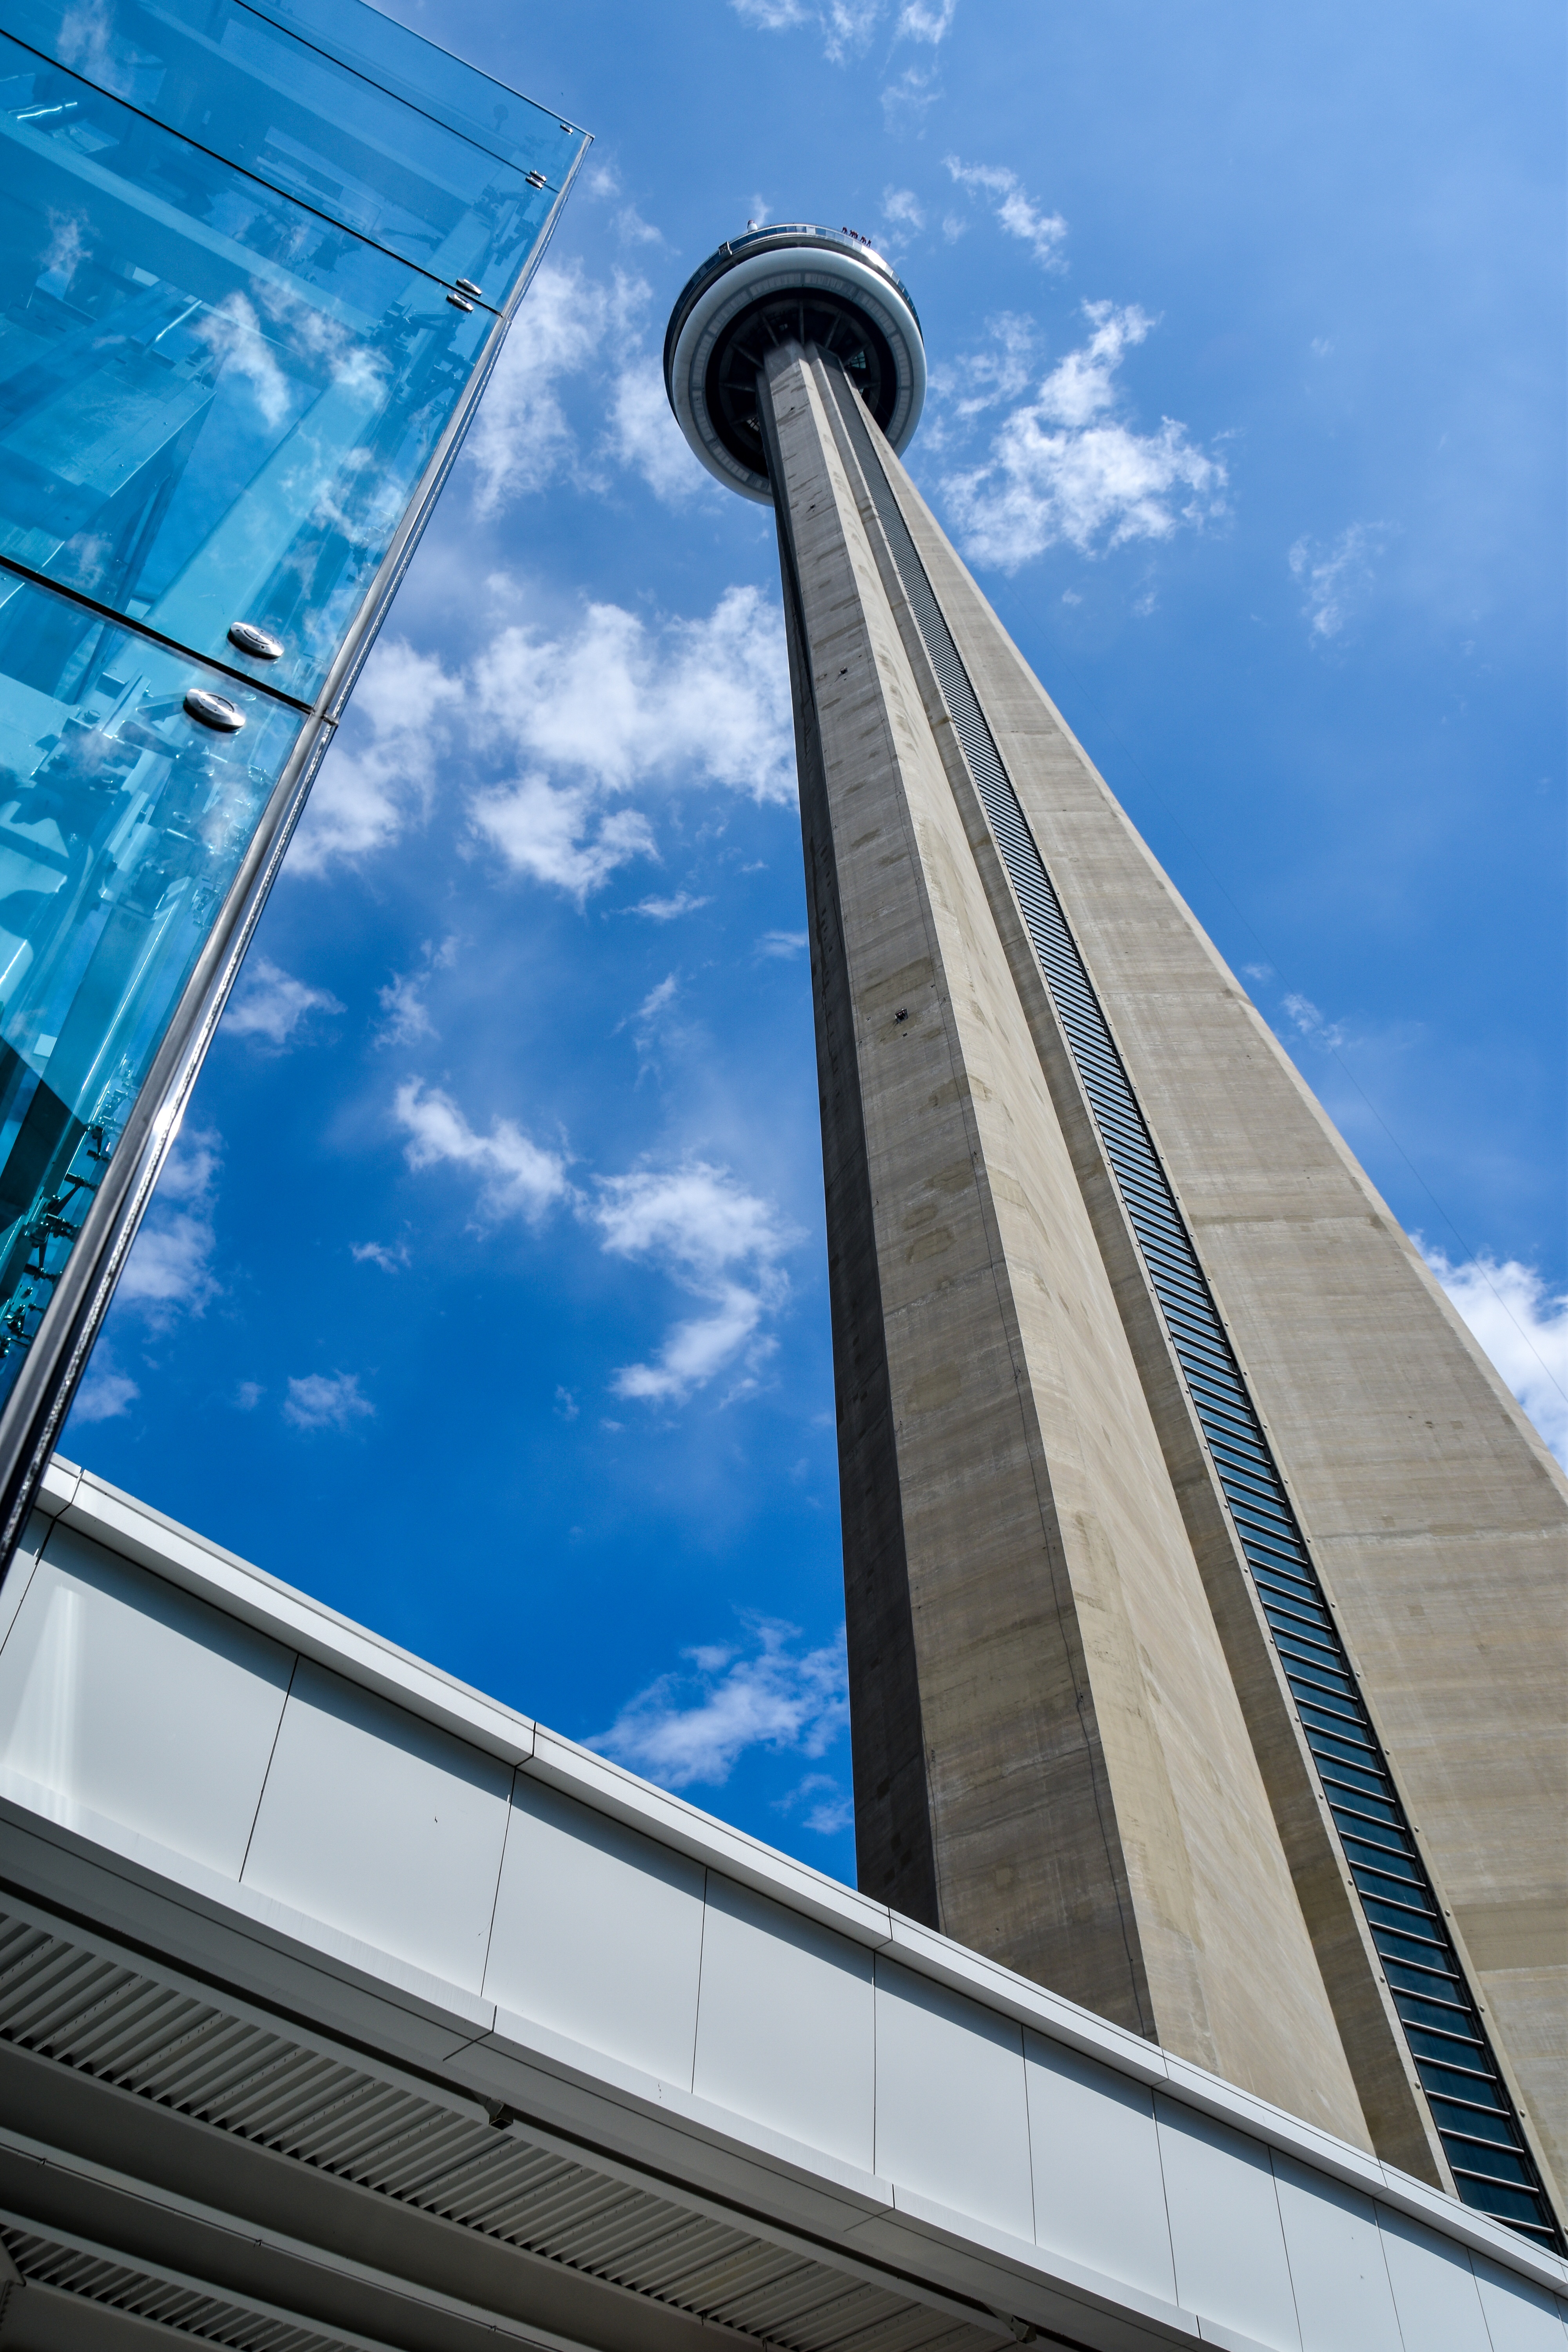
architecture, structure, sky, bridge, window, building, skyscraper, line, reflection, tower, landmark, facade, blue, attraction, cn tower, places of interest, tourists, canada, ontario, toronto, shape, cities, urban area